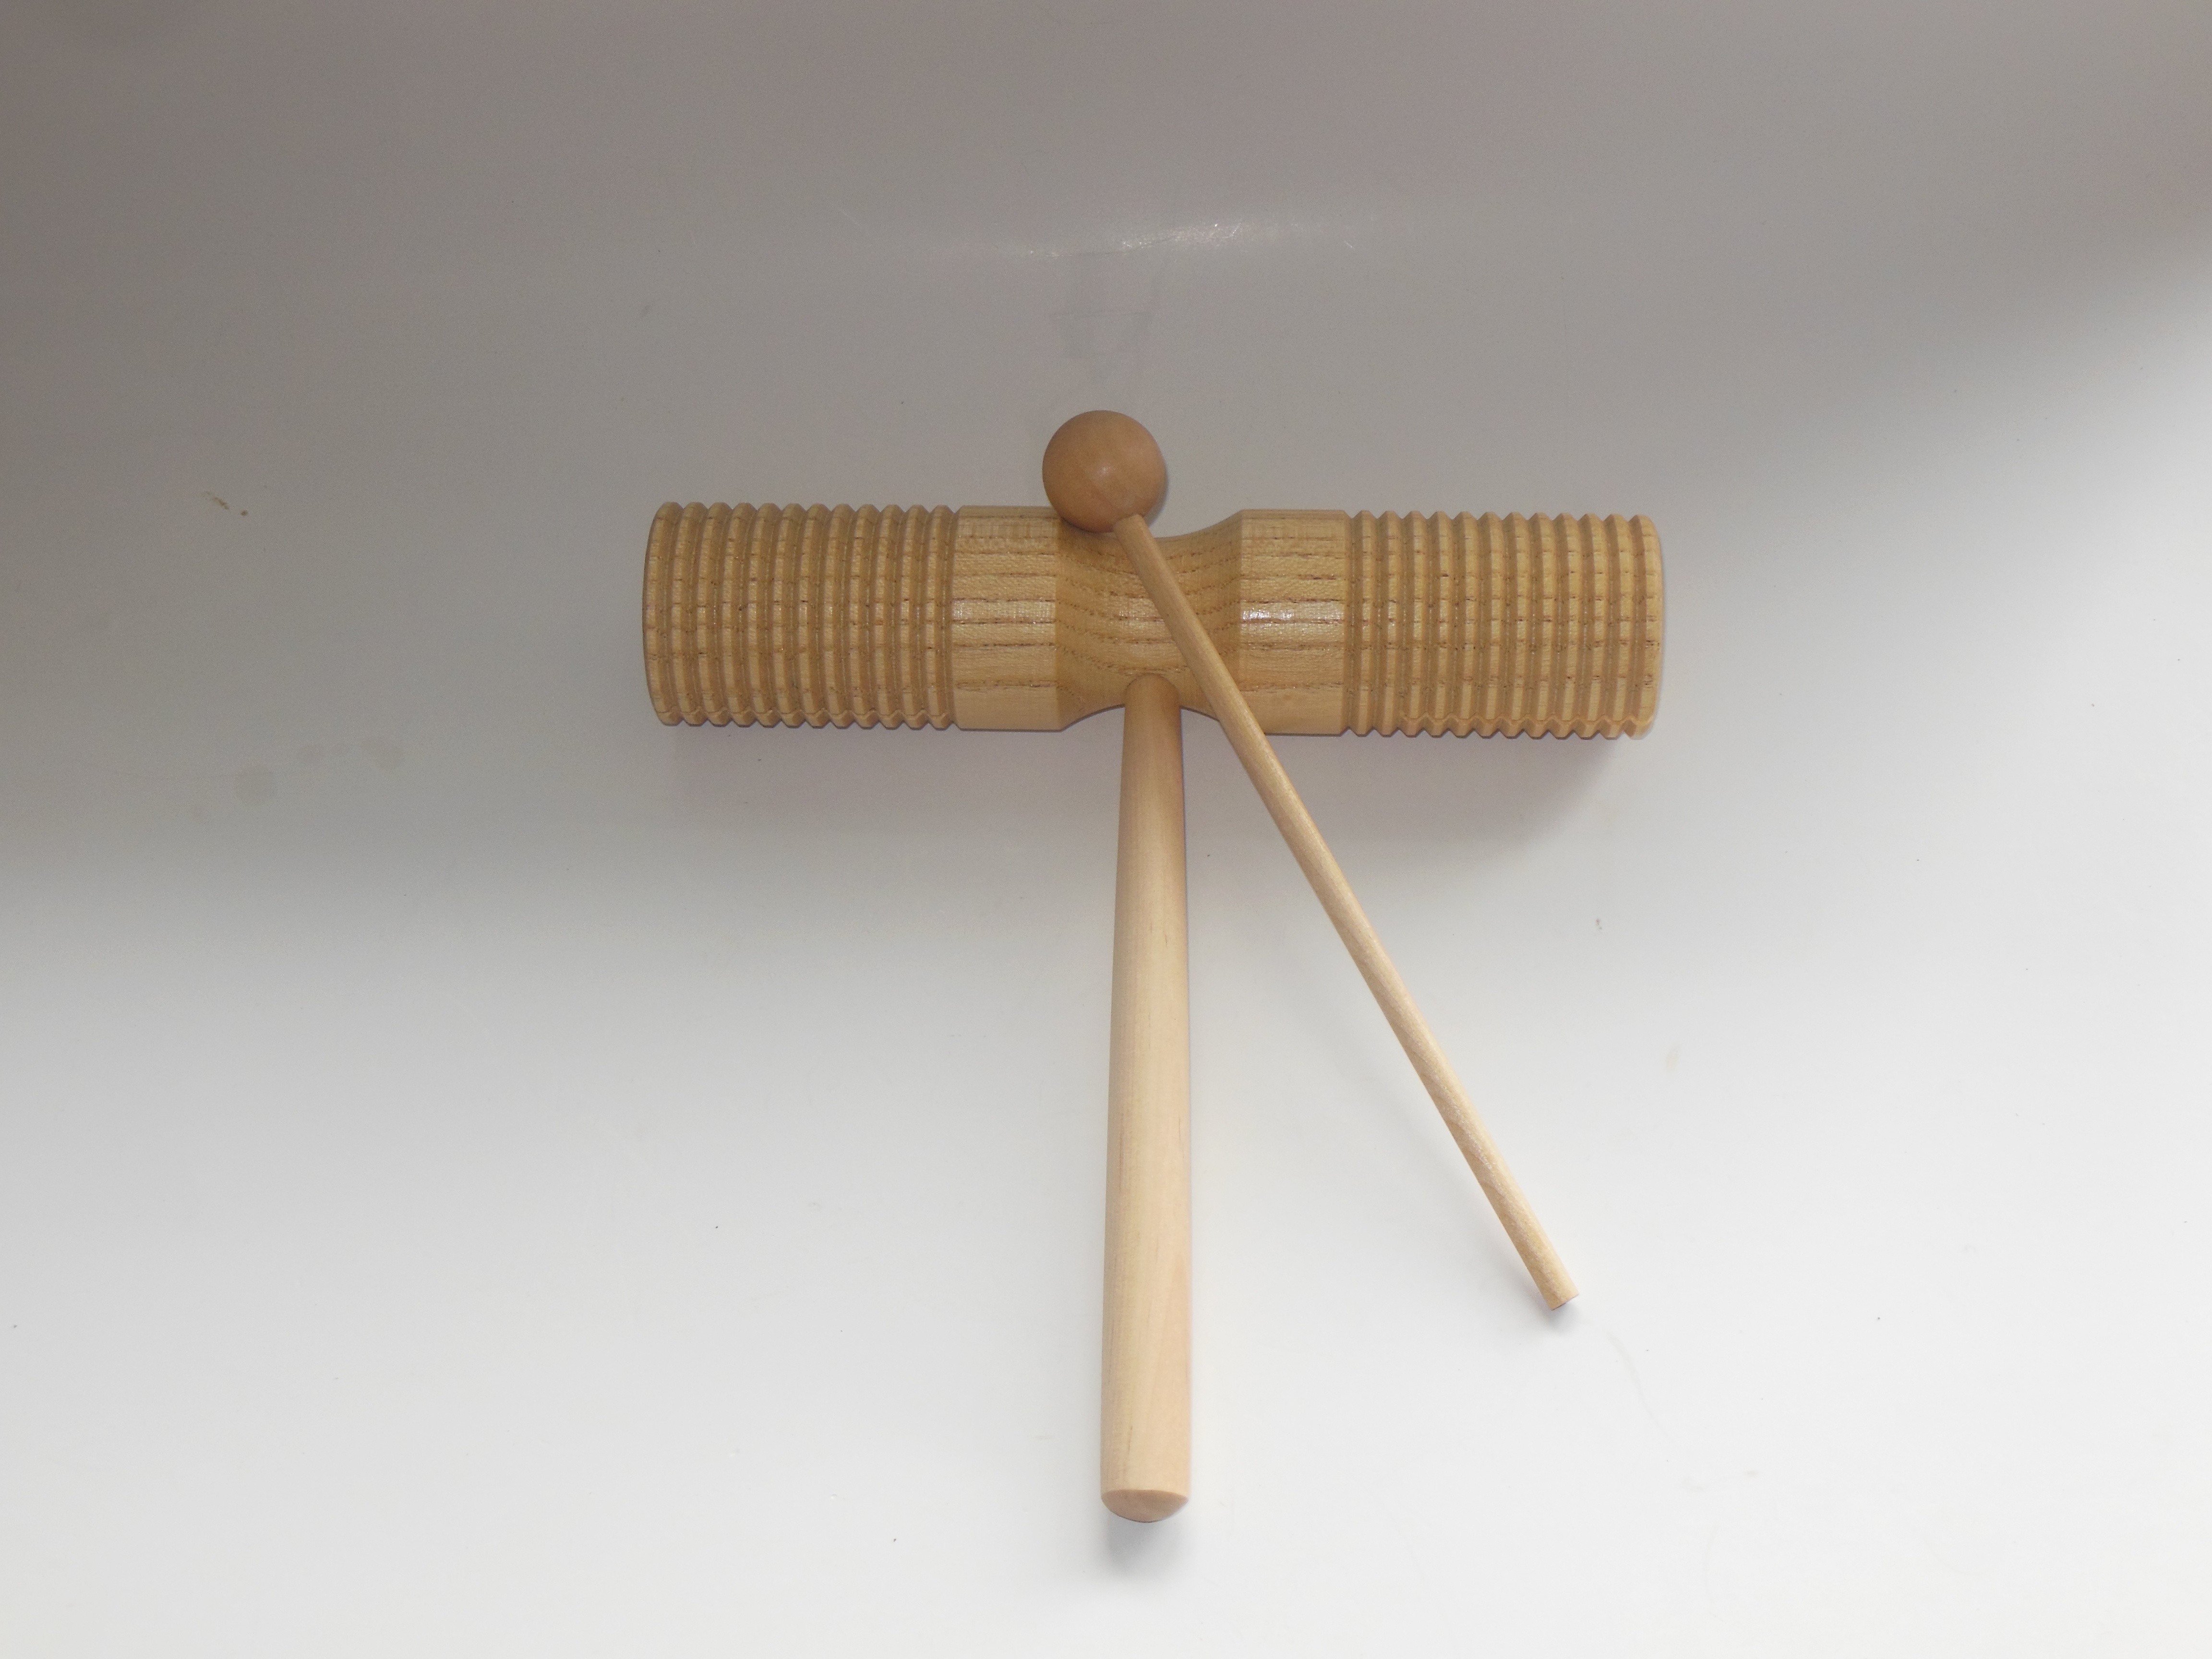
Double Guiro
Double Guiro 4.3" long 1" Dia
Brand: Yongxin
Category: Arts & Entertainment > Hobbies & Creative Arts > Musical Instruments > Percussion > Hand Percussion > Musical Scrapers & Ratchets > Guiros